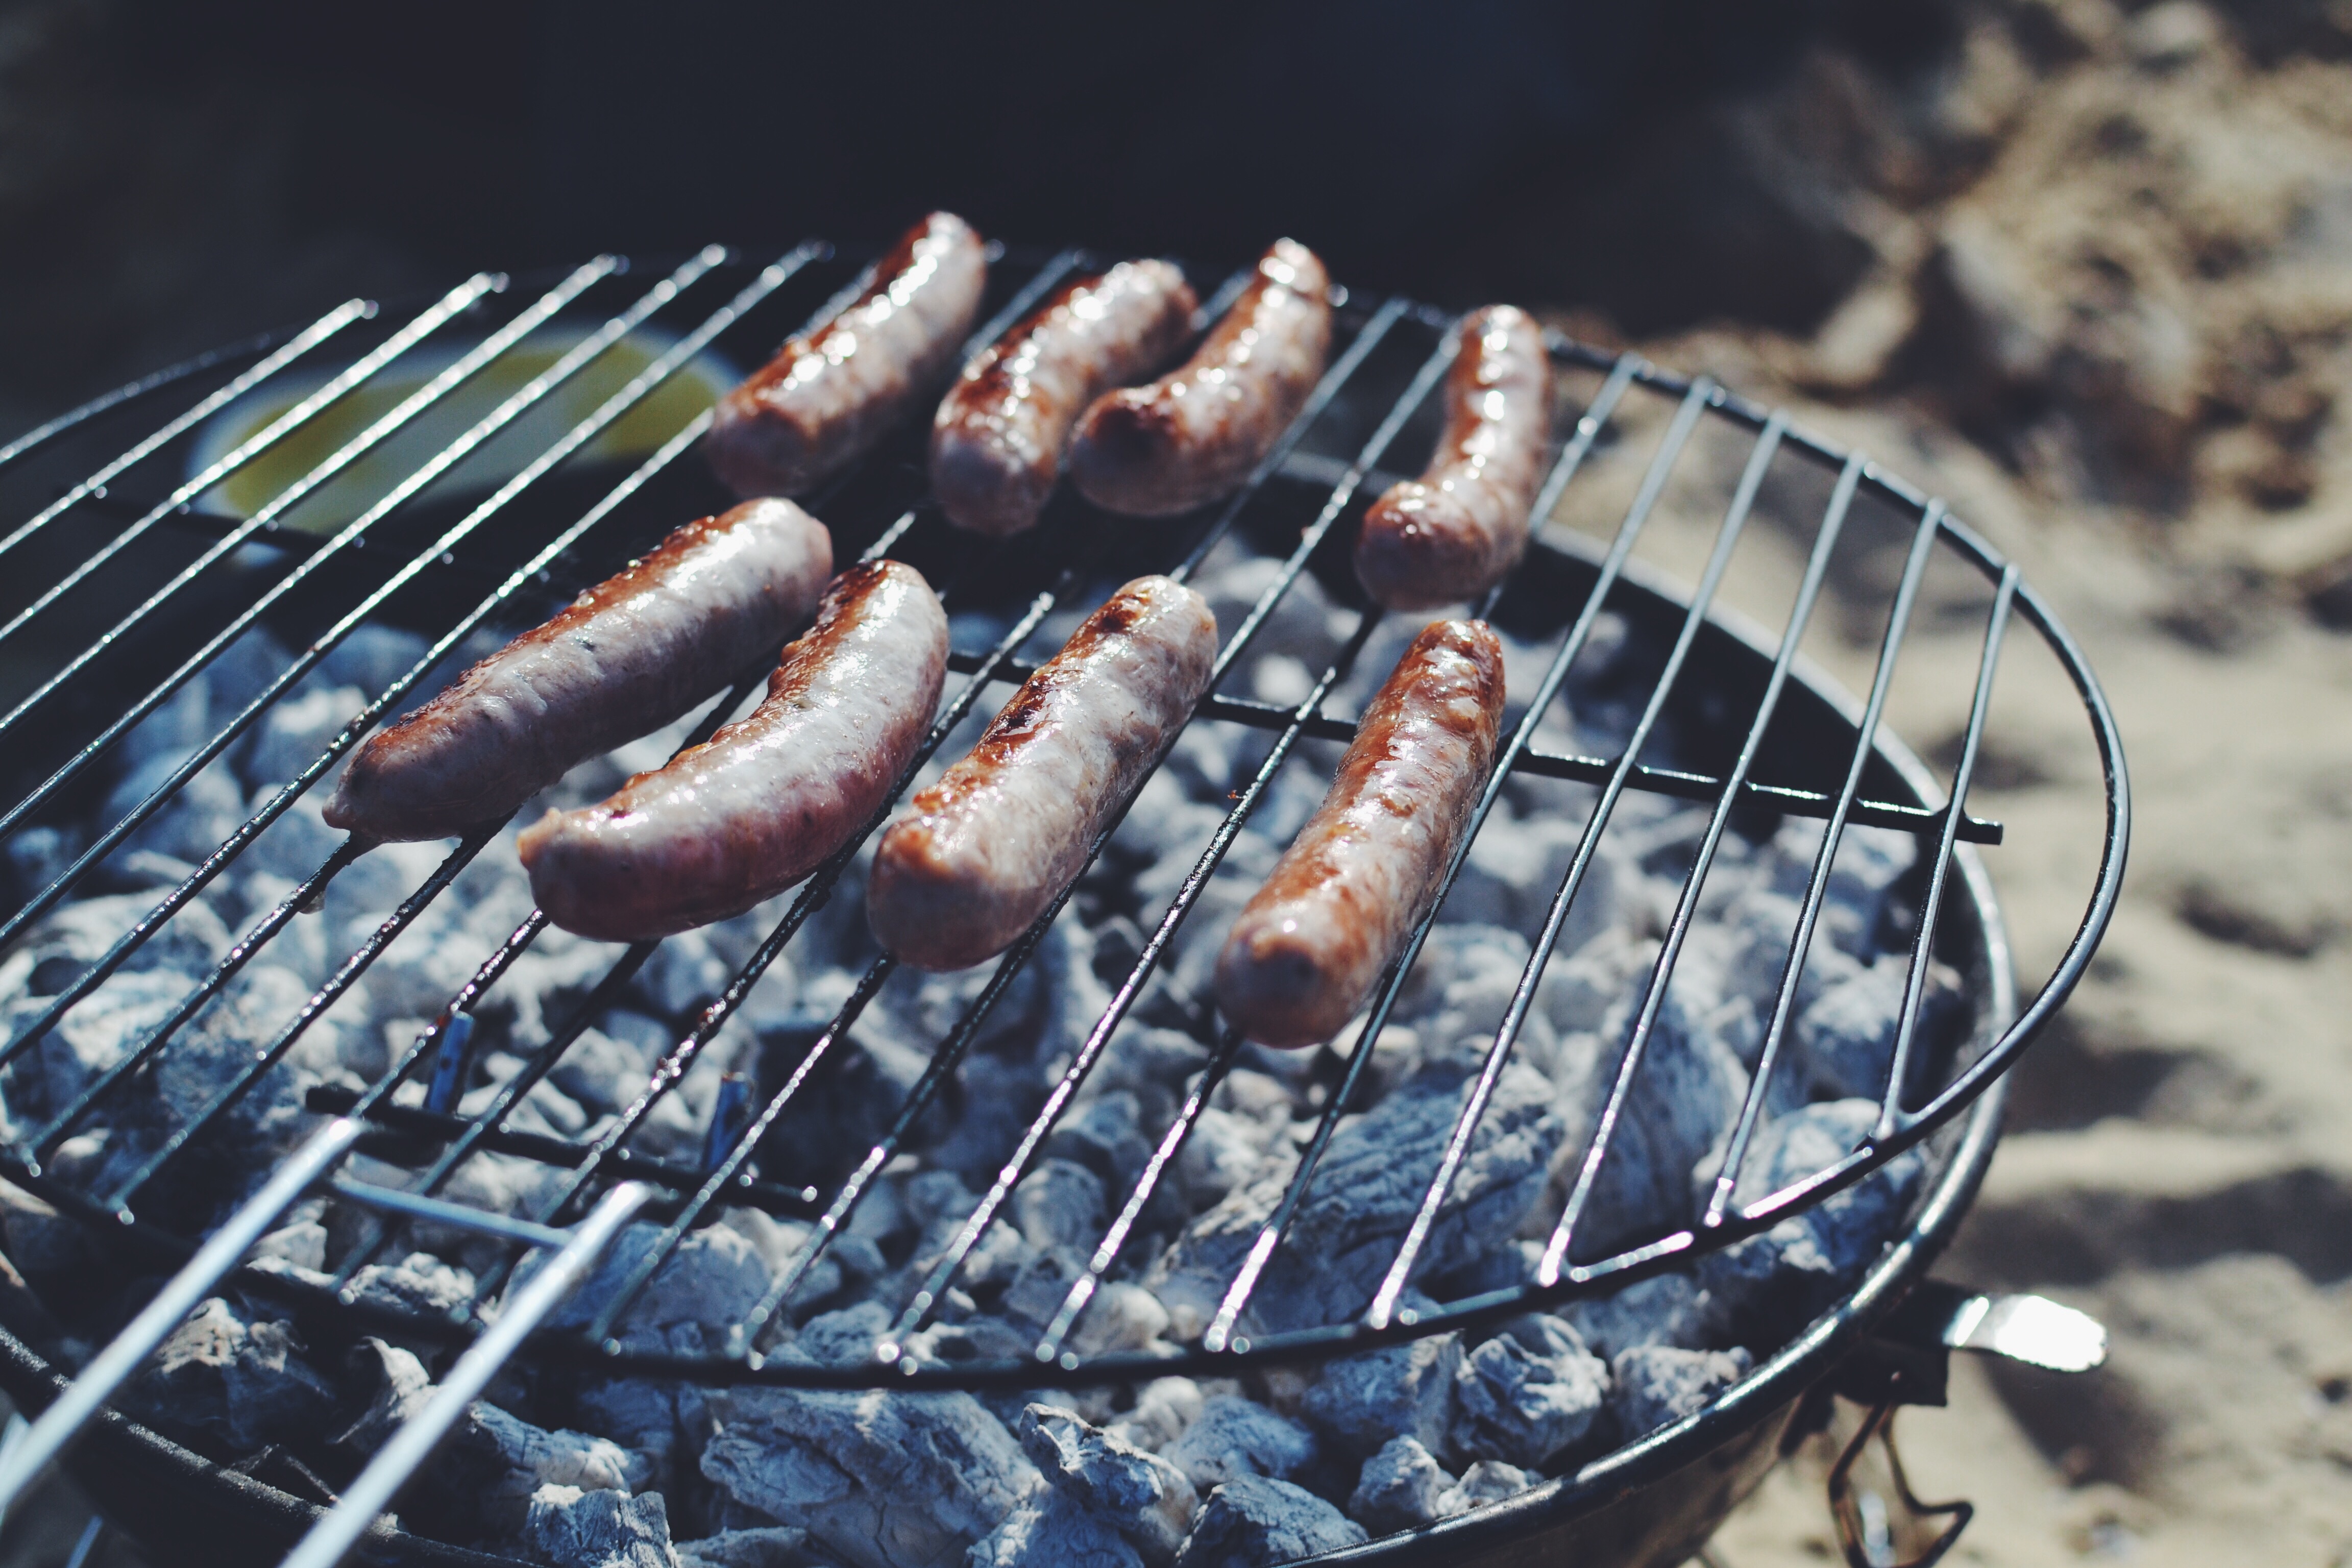
dish, food, cooking, bbq, meat, barbecue, cuisine, grill, sausage, grilling, barbecue grill, human action, outdoor grill, animal source foods